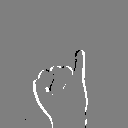
ASL letter: i